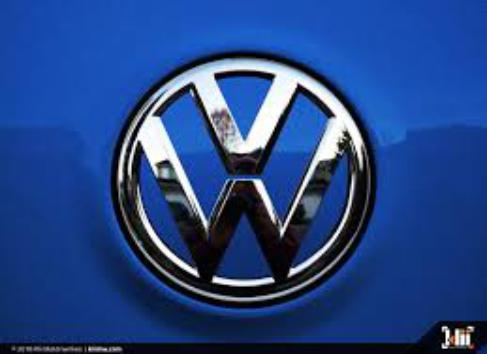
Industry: Transportation